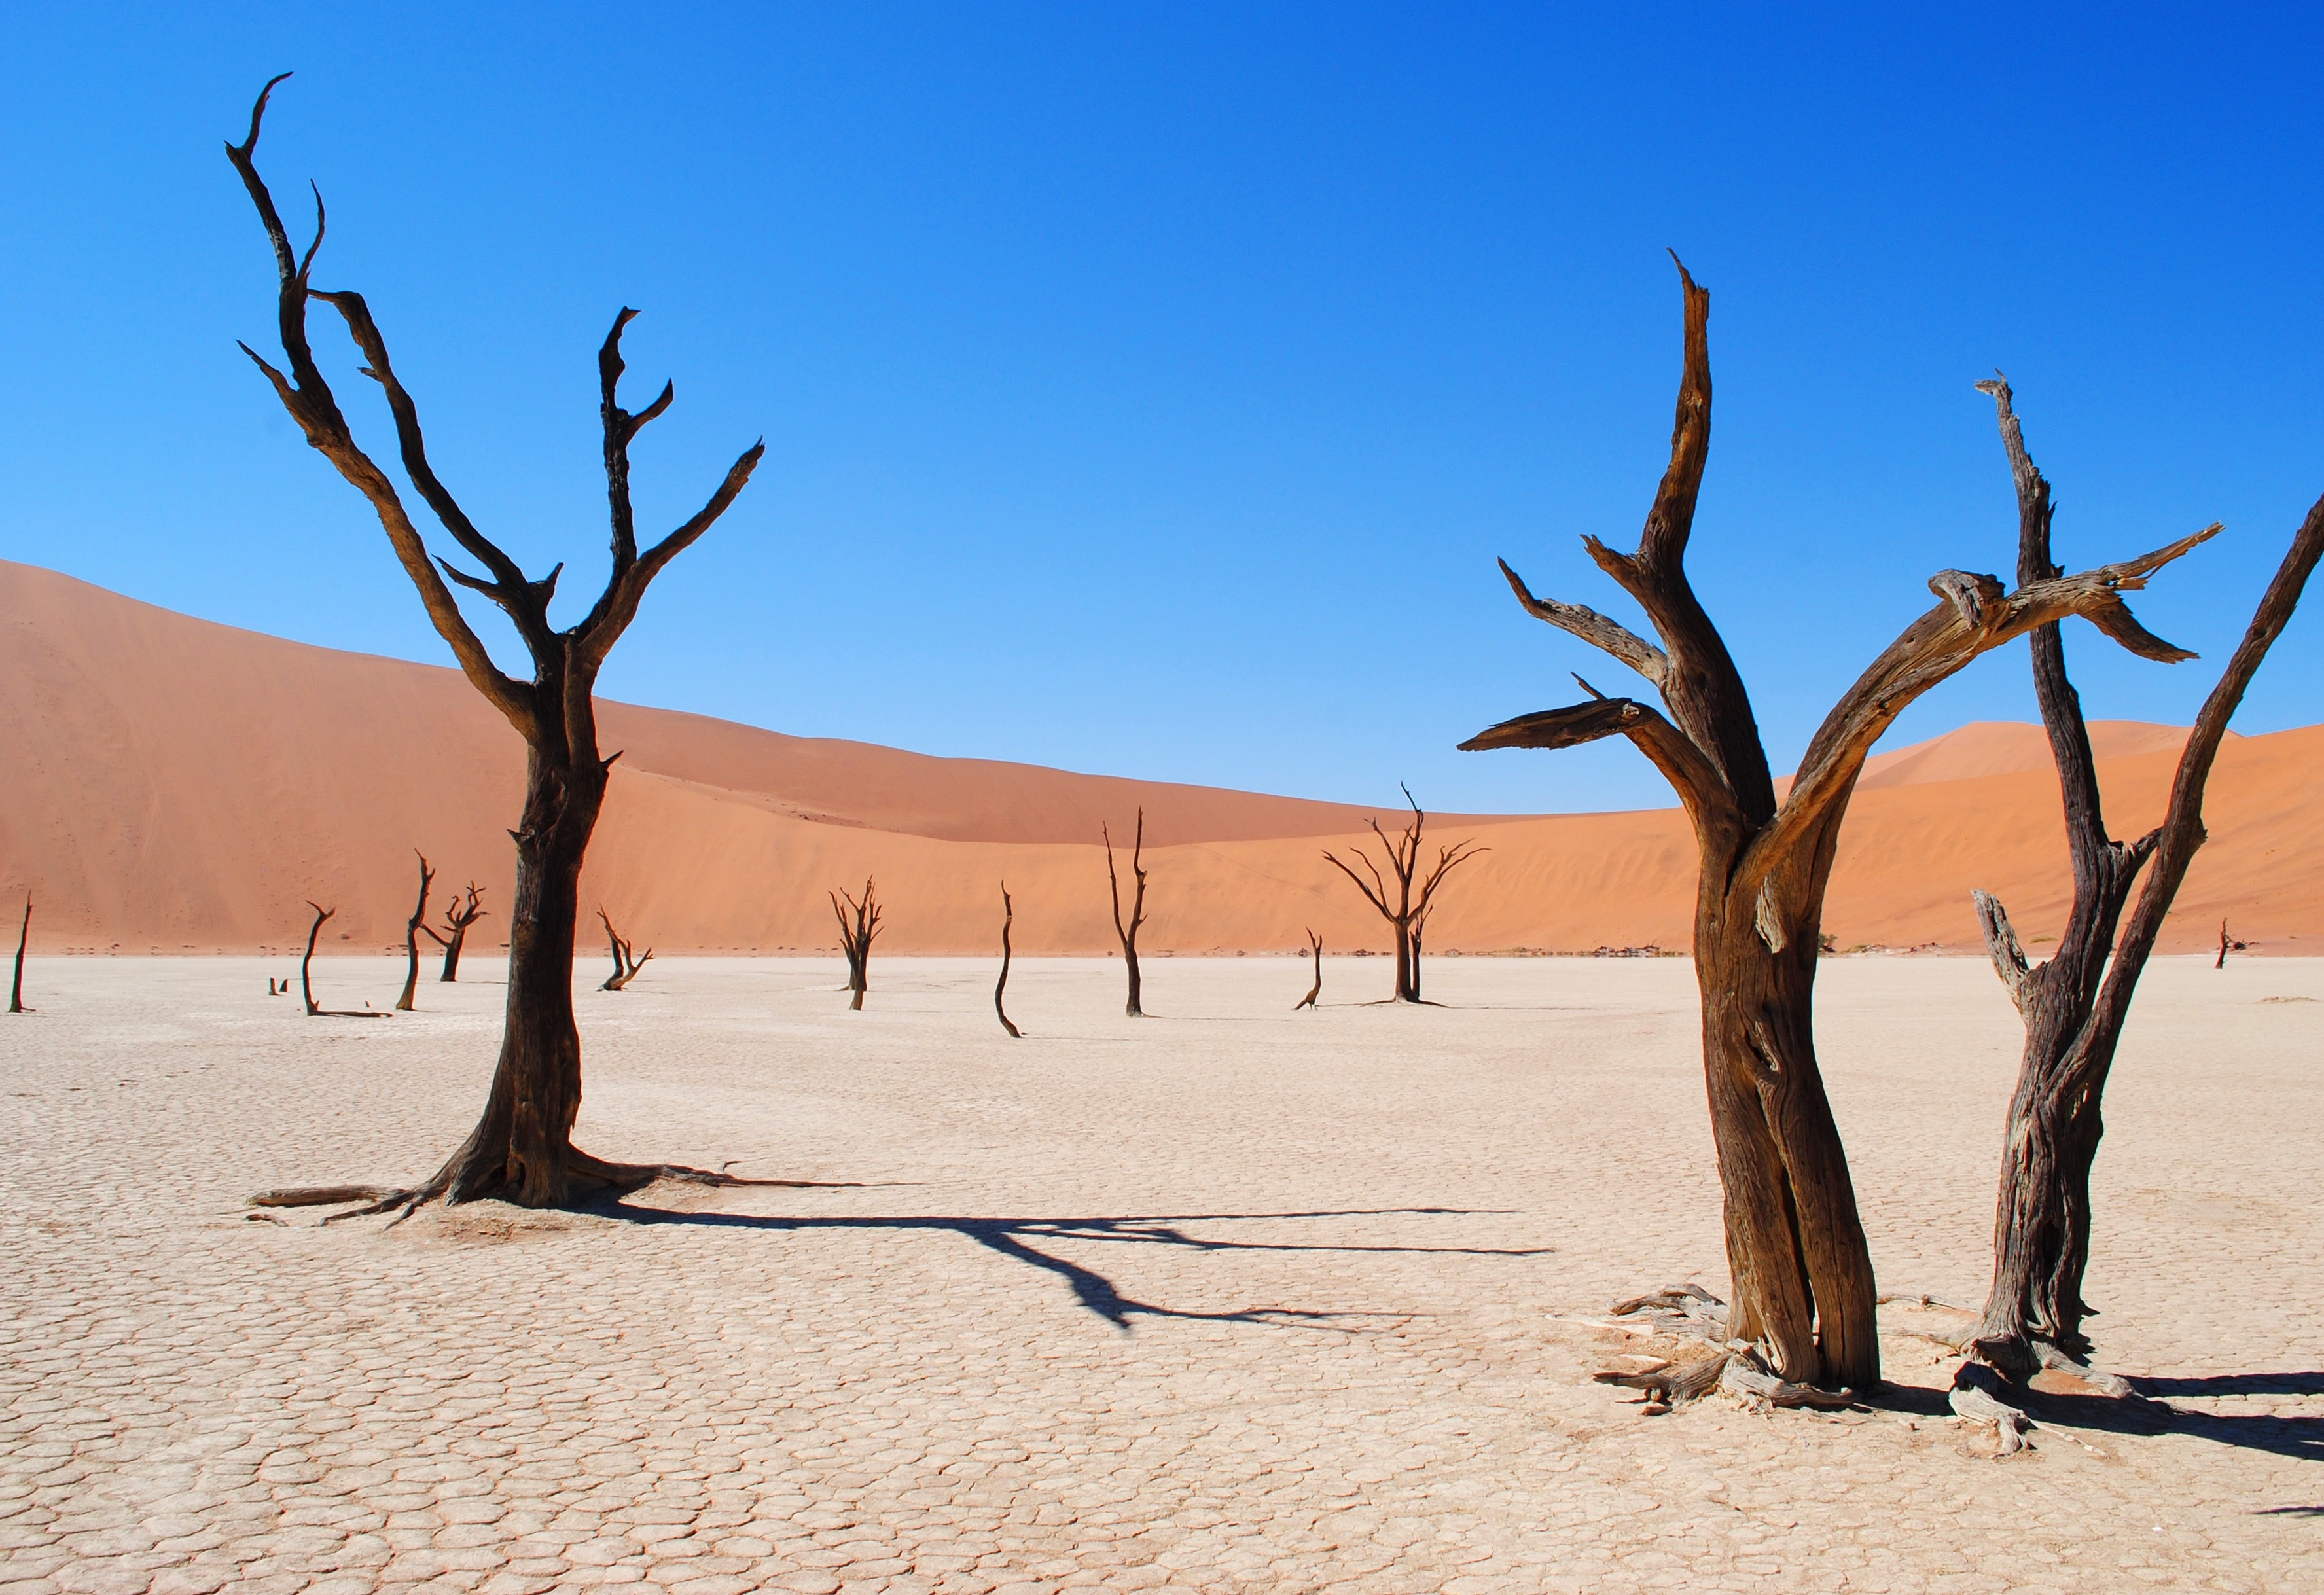
beach, landscape, sea, coast, tree, sand, desert, dune, shore, vacation, dry, africa, material, body of water, habitat, sahara, burned, drought, landform, namibia, deadvlei, namib, natural environment, geographical feature, aeolian landform, dead vlei